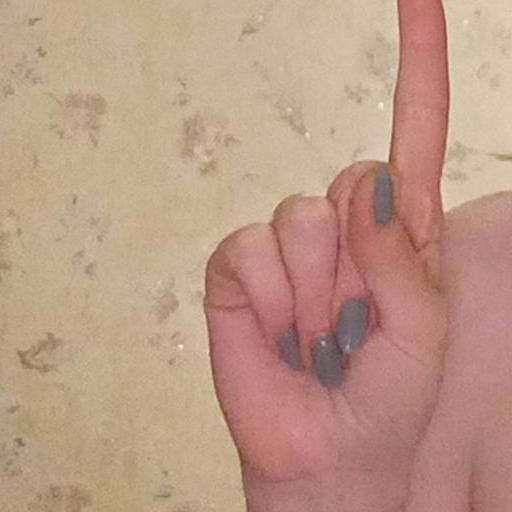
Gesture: one